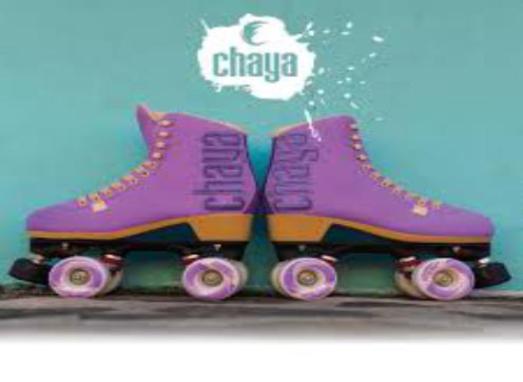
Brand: chaya
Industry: Clothes